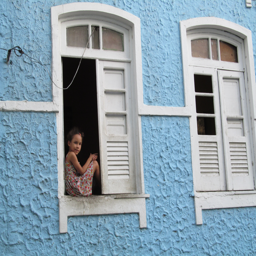
her blue home , also on the streets of person .